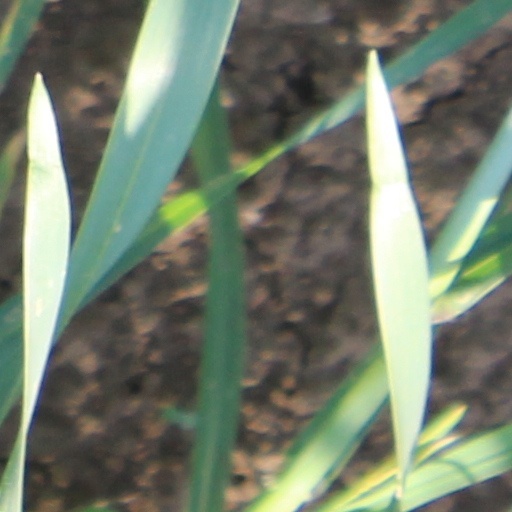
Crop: wheat